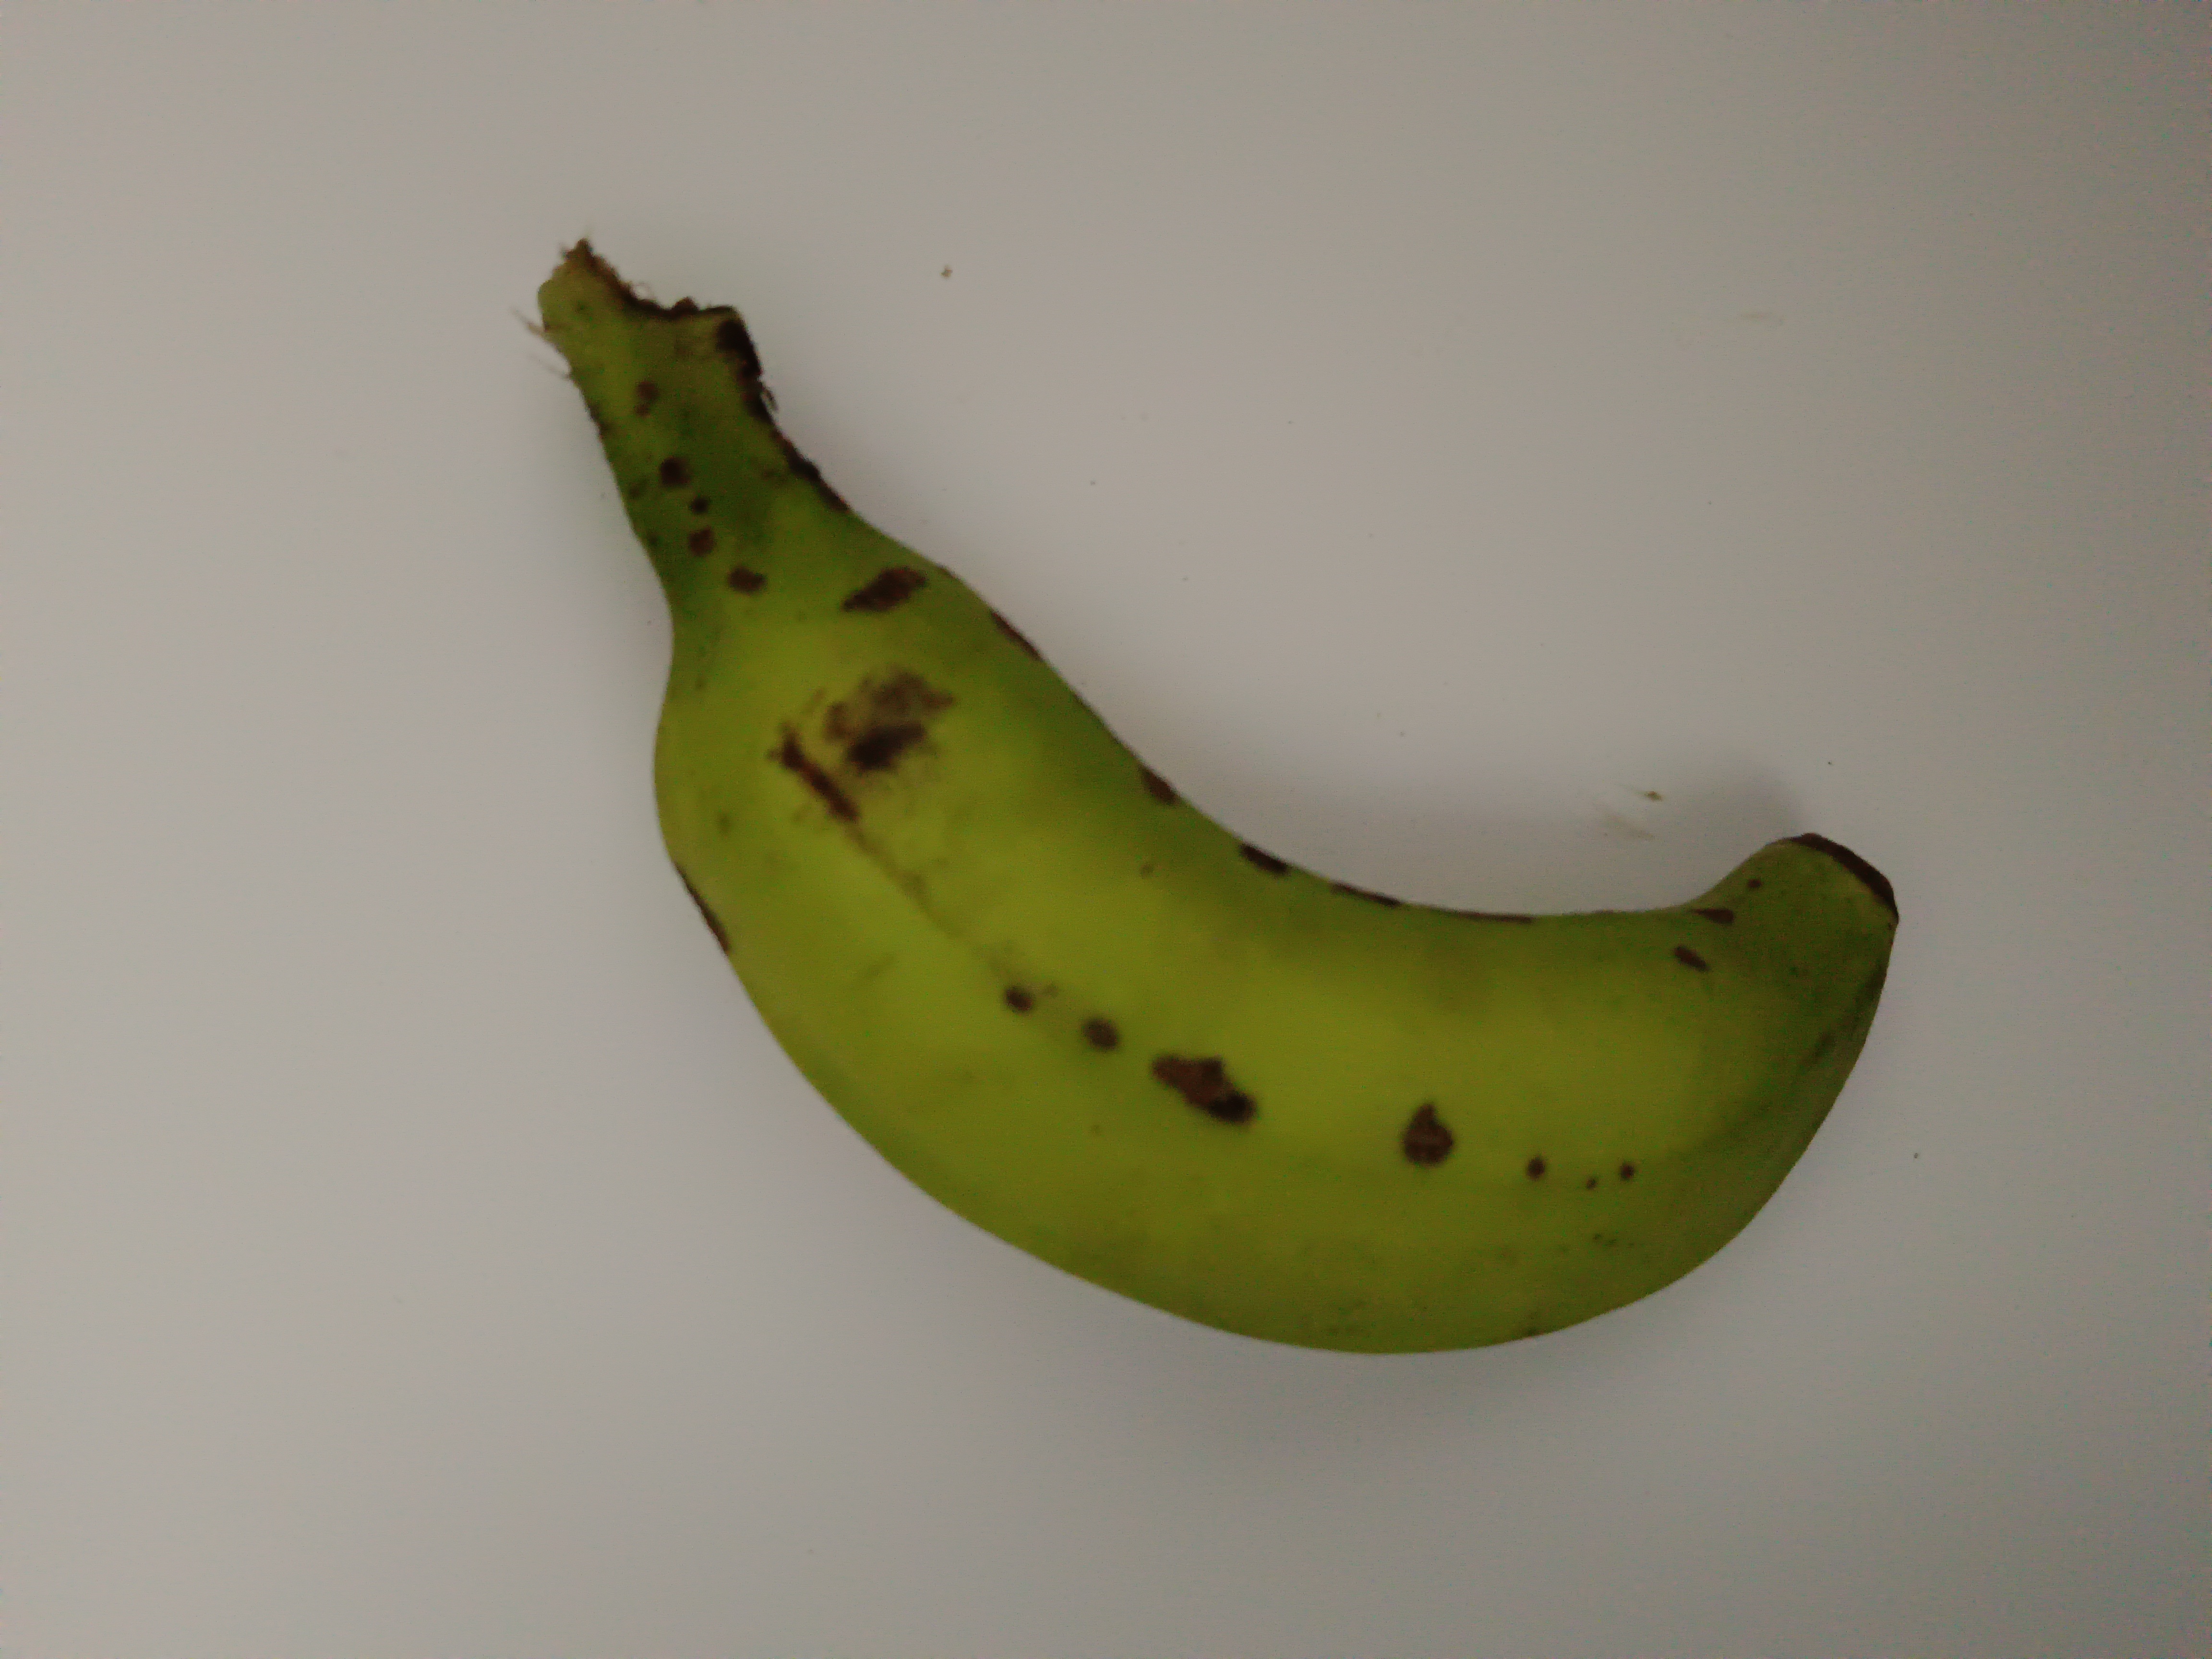
Banana variety: Shobri